Lambton Golf and Country Club

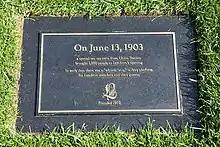
A plaque commemorating the opening of the golf club in June 1903.

The response to the solicitation was such that a committee, chaired by Austin and including George S. Lyon, proceeded with the project, and the official opening took place in driving rain on 13 June 1903. Membership was close to 400, and it was estimated 1,000 persons attended the opening ceremonies. Most of the original members traveled to play the course by train, disembarking at a small station near the club. A plaque now on the 18th tee commemorates this mode of transportation, as well as the opening of the club.